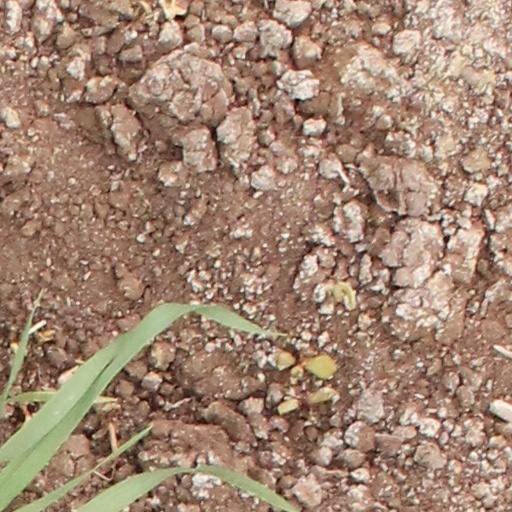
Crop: wheat